Evolution

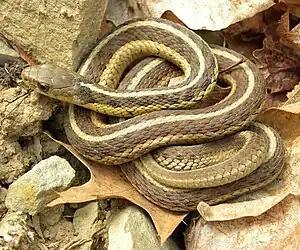
The common garter snake has evolved resistance to the defensive substance tetrodotoxin in its amphibian prey.

Interactions between organisms can produce both conflict and cooperation. When the interaction is between pairs of species, such as a pathogen and a host, or a predator and its prey, these species can develop matched sets of adaptations. Here, the evolution of one species causes adaptations in a second species. These changes in the second species then, in turn, cause new adaptations in the first species. This cycle of selection and response is called coevolution. An example is the production of tetrodotoxin in the rough-skinned newt and the evolution of tetrodotoxin resistance in its predator, the common garter snake. In this predator-prey pair, an evolutionary arms race has produced high levels of toxin in the newt and correspondingly high levels of toxin resistance in the snake.